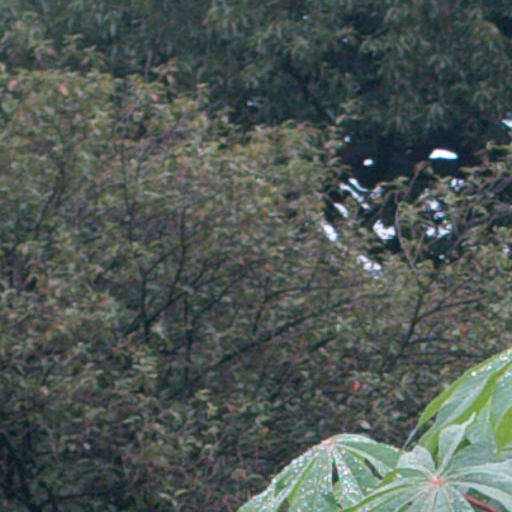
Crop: cassava